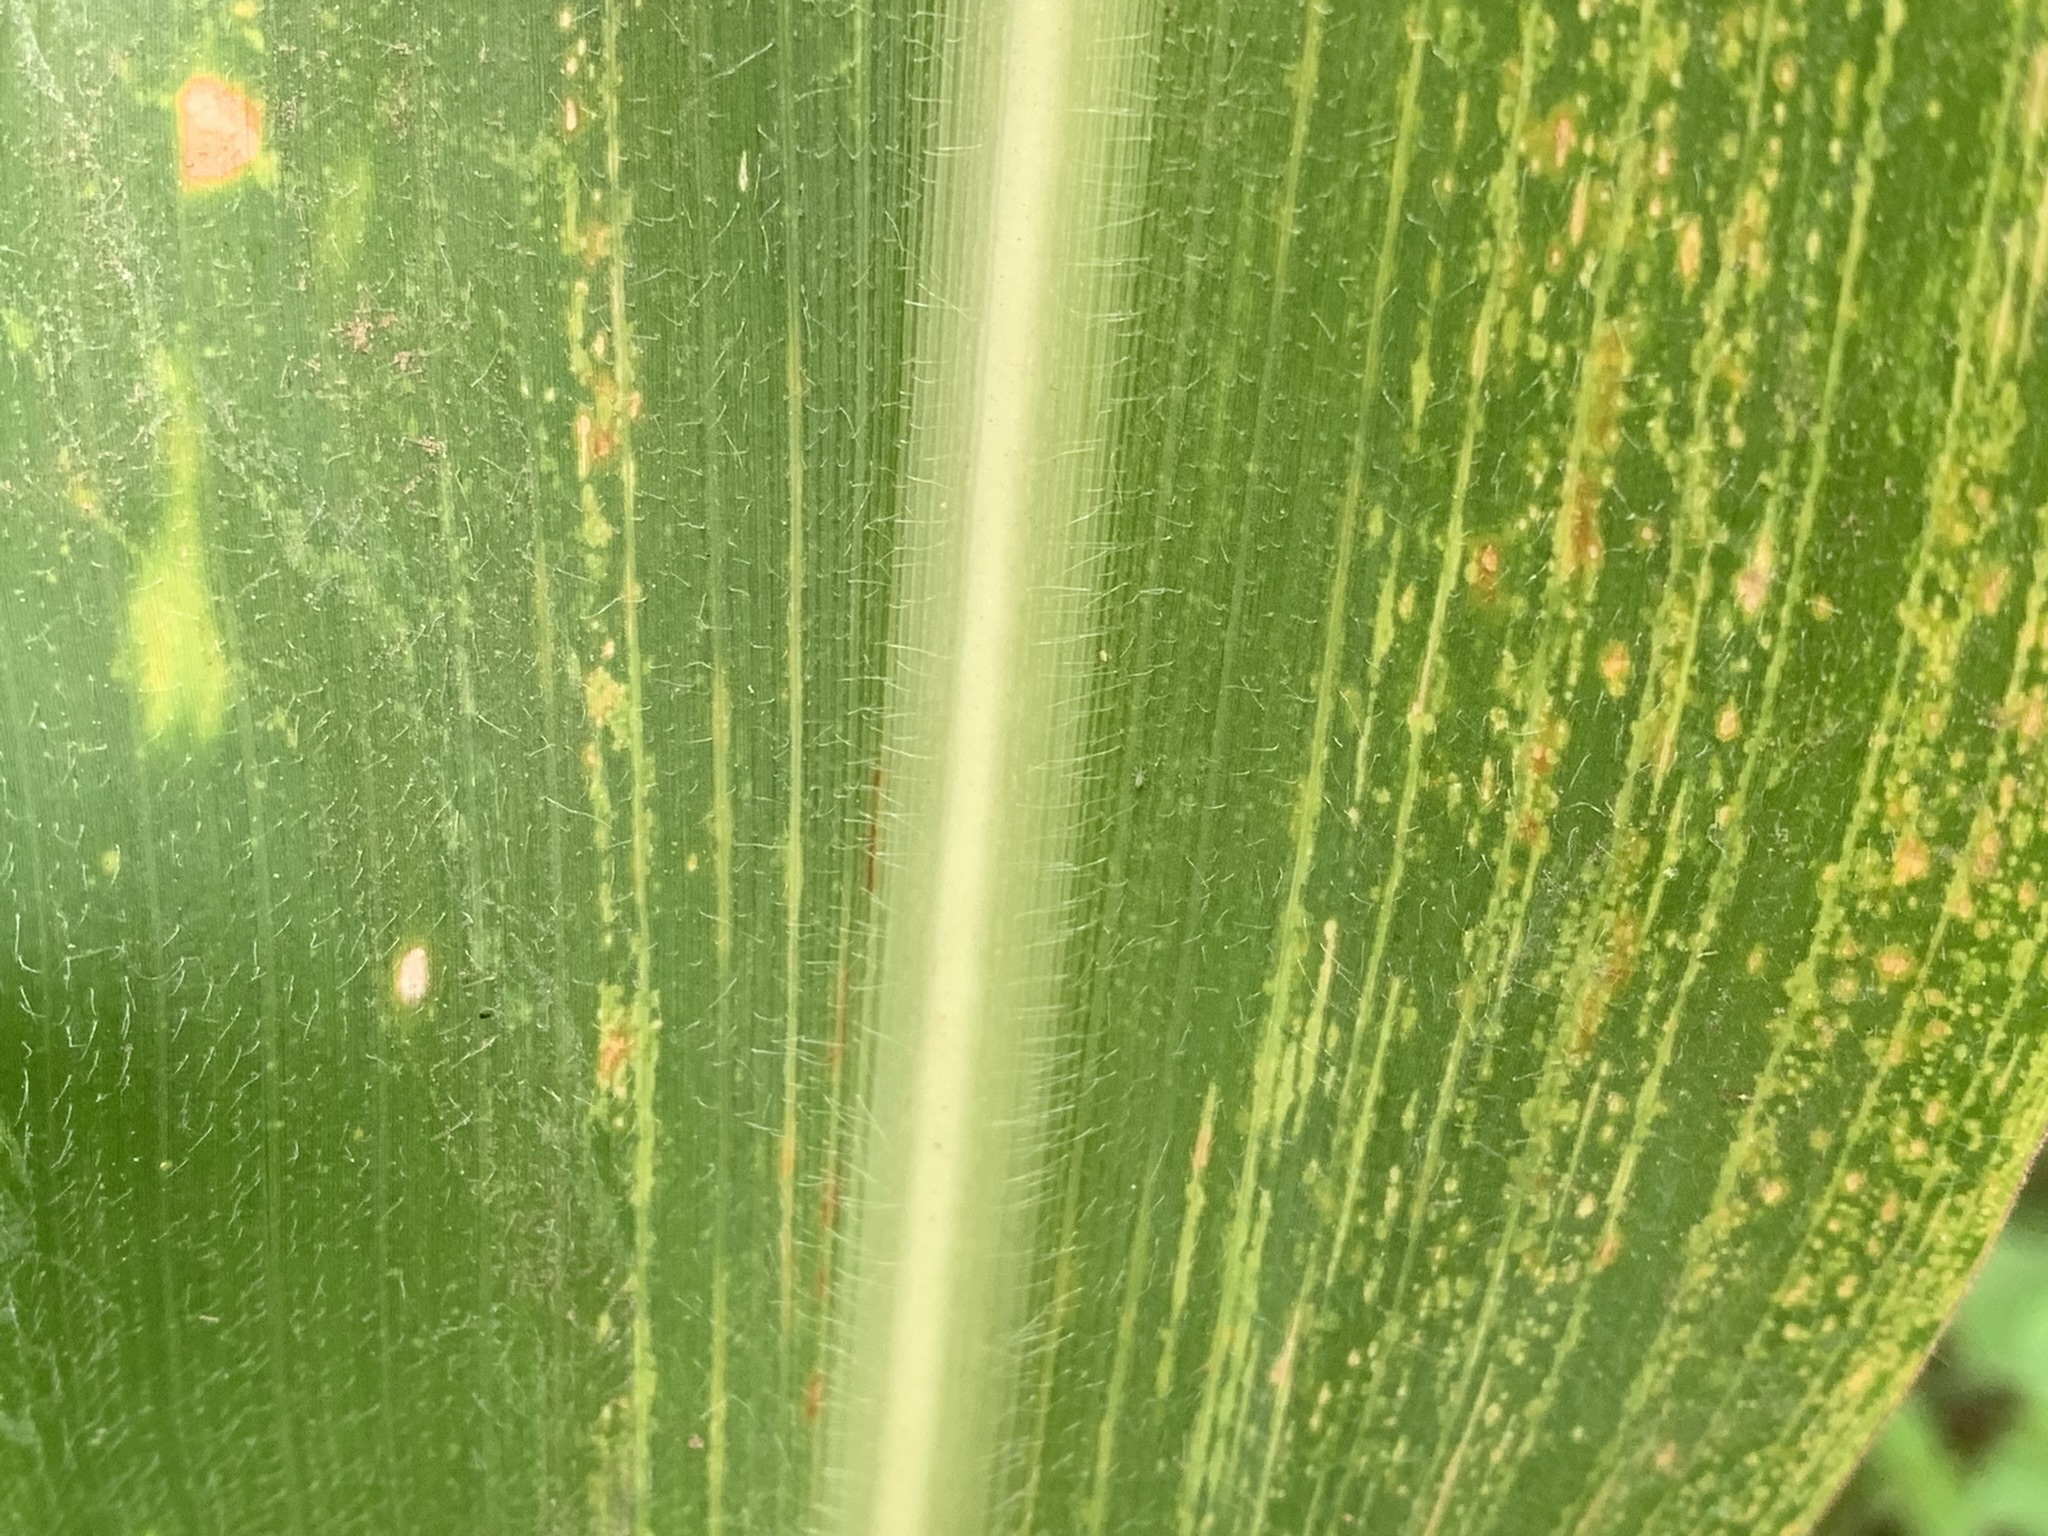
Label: MSV